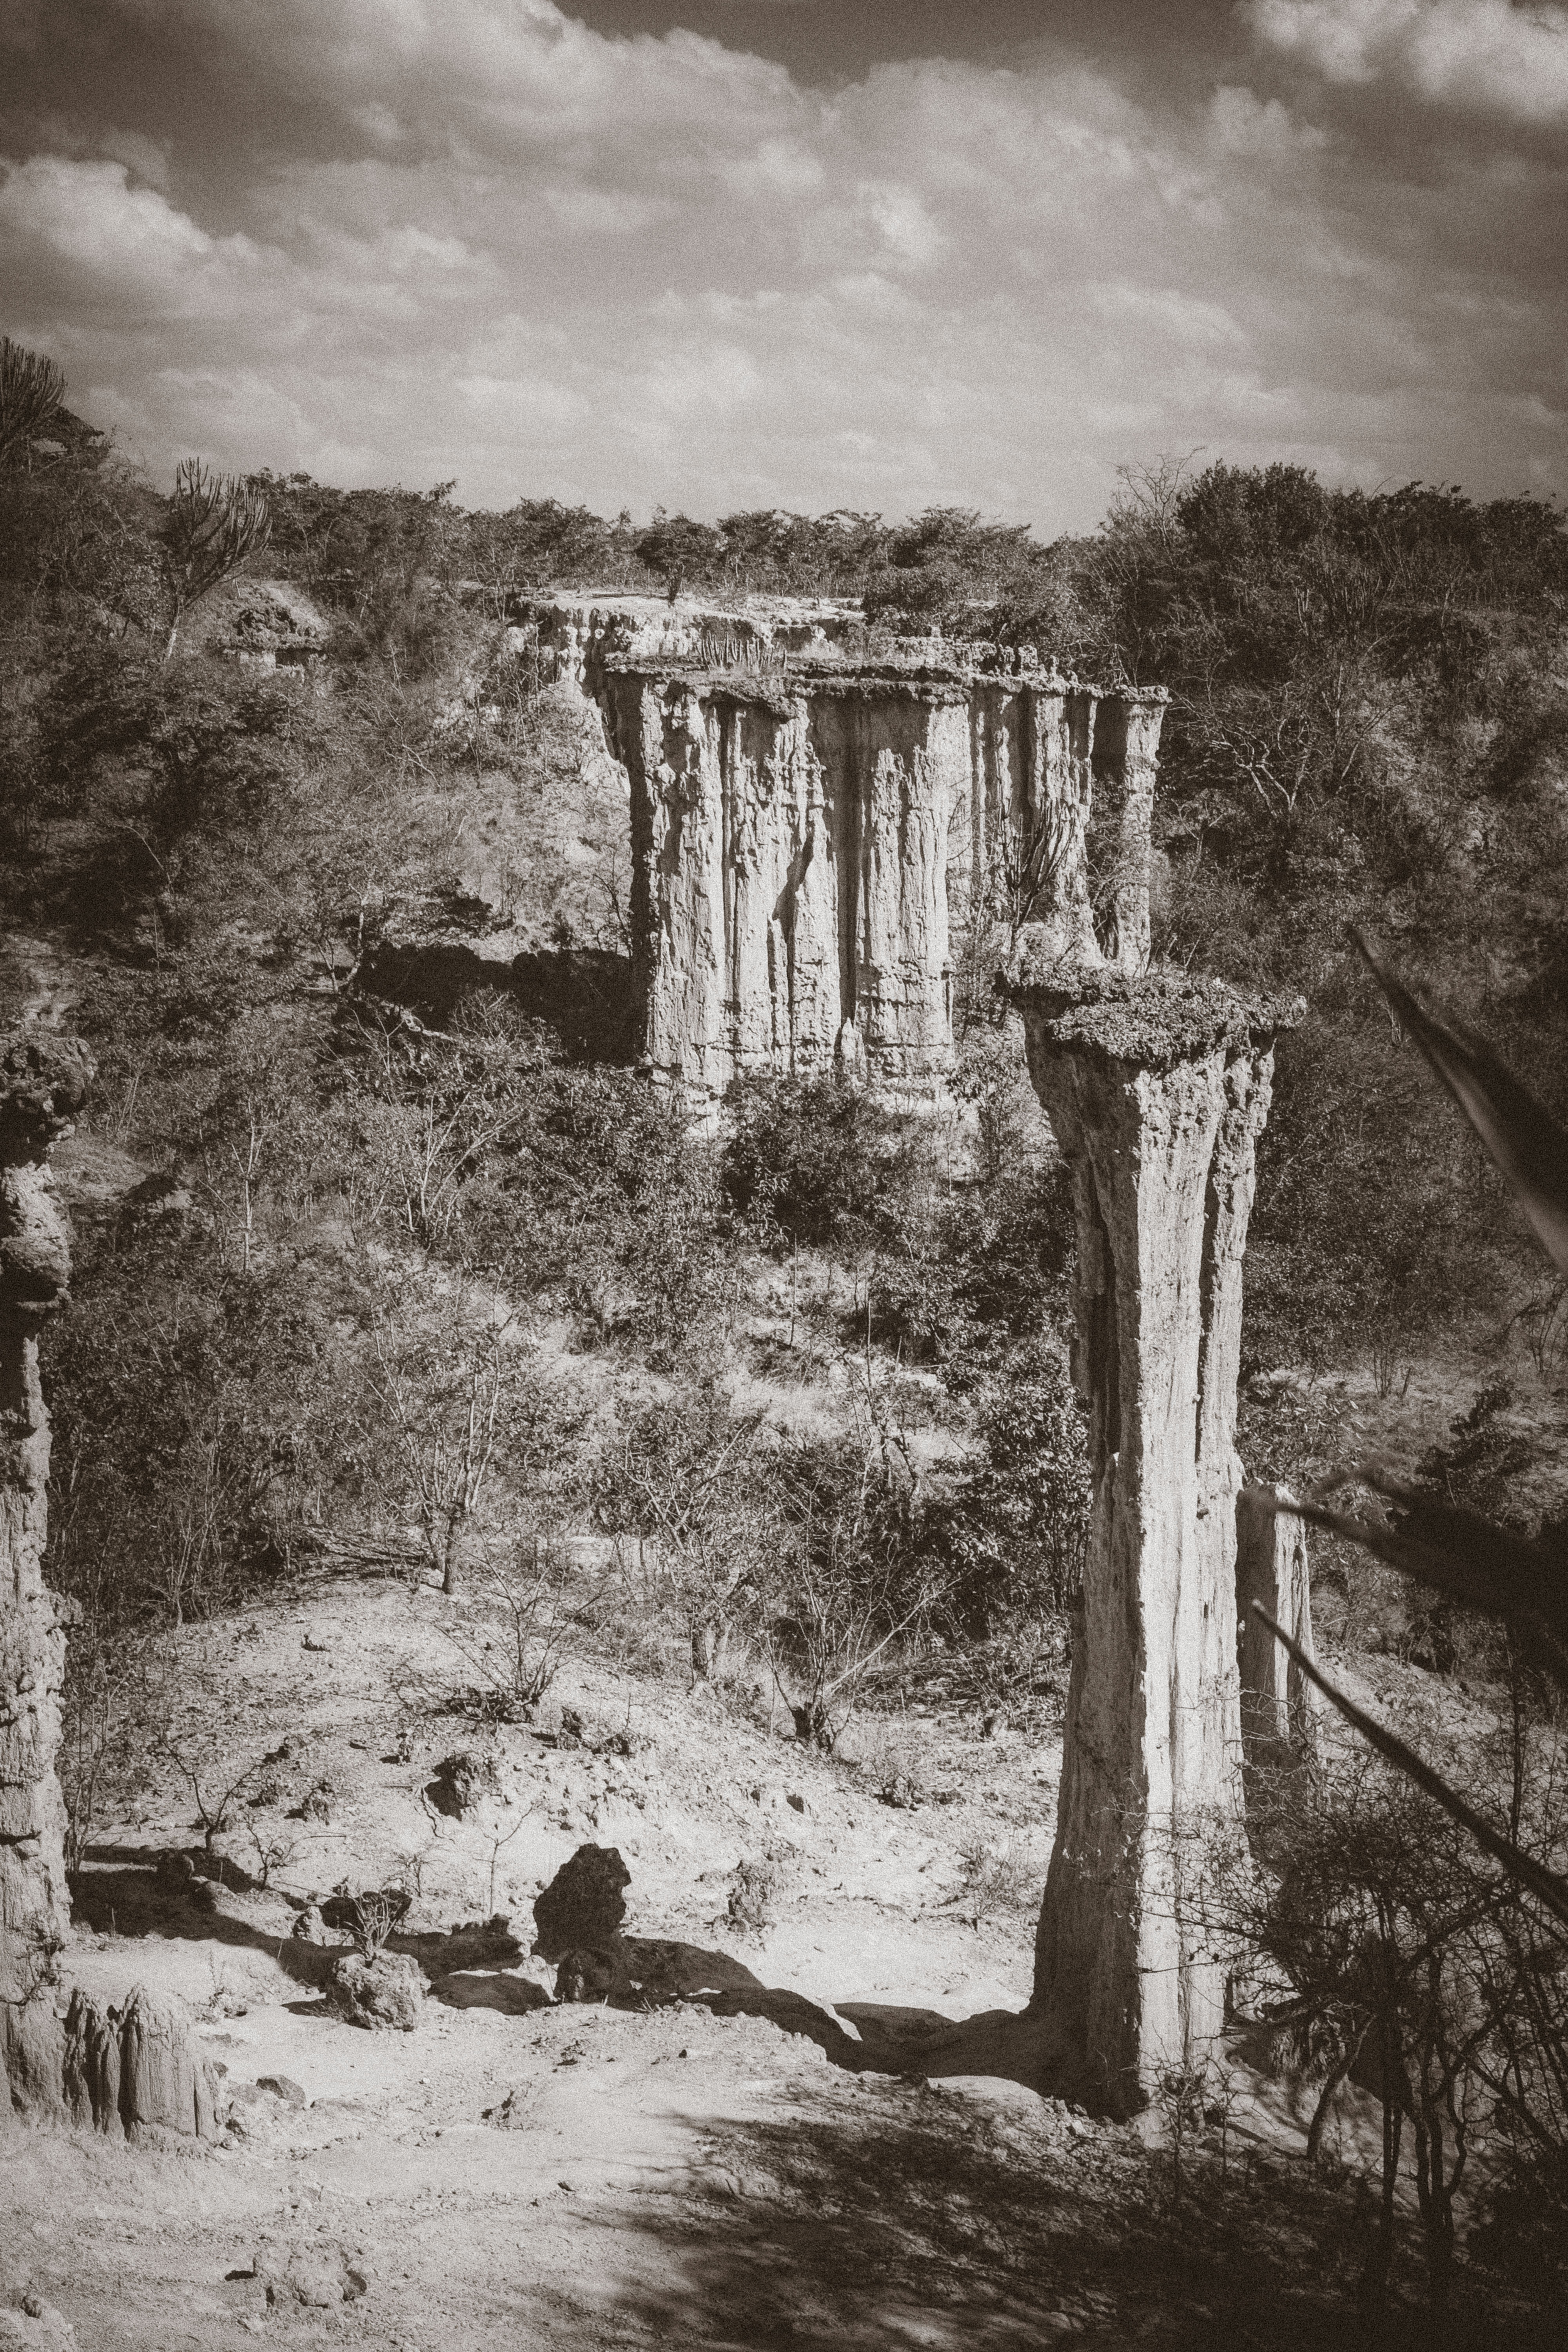
landscape, tree, rock, snow, winter, black and white, white, wall, stone, africa, canyon, black, monochrome, cradle, art, mono, geology, drawing, temple, ruins, photograph, beauty, landschaft, kunst, history, afrika, monochrom, der, geomorphology, gestein, mankind, wiege, menscheit, monochrome photography, ancient history